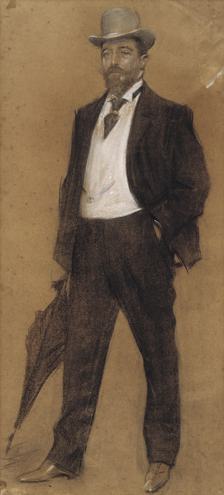
Building: Sala Parés
Country: Spain
Year built: 1877
Oldest art gallery in Barcelona, Spain Joan Baptista Parés by Ramon Casas The Sala Parés in 2012 The Sala Parés is the oldest art gallery in Barcelona , Spain . Initially an art store, established in 1840 by Joan Parés, it slowly evolved into a gallery and formally became one in 1877. History Founded by the original store owner's son, Joan Baptista Parés [ ca ] , an art collector, it became the primary artistic showcase for Barcelona during the " Febre d'Or [ ca ] " (Gold Rush), a period of rapid economic growth for the Catalan bourgeoisie. The artists who got their start there at that time include Modest Urgell , Romà Ribera , Josep and Francesc Masriera and Simó Gómez . In the early 1890s, it became the home base for a new generation of Modernist painters such as Santiago Rusiñol and Ramon Casas . It also became the exhibit hall of choice for the Cercle Artístic de Sant Lluc . A decade later, it was home for the Post-Modernists ; notably Isidre Nonell , Joaquim Mir and Marià Pidelaserra [ ca ] . Parés himself showed no particular inclination for any artistic style and was quite eclectic in his choice of works for display. This eventually led to a decline in favor of other galleries with more specific orientations, such as the Faianç Català, the Galeries Laietanes (both devoted to Noucentisme ) and the Galeries Dalmau ( Avant-garde ). In 1925, it was acquired by the art dealer, Joan-Antoni Maragall [ ca ] , youngest son of the poet Joan Maragall . The gallery was completely redesigned and began to promote younger artists, including Josep Mompou , Alfred Sisquella [ ca ] , Manolo Hugué , Josep de Togores and Salvador Dalí . Auctions were also established and it became a major supplier of older paintings for museums. After World War II, although the gallery maintained its connections to the avant-garde, it also began to focus more on Postimpressionism and other relatively conservative styles. A branch in Madrid , known as the "Swan Gallery" is operated by Maragall's son. In 2013, it was announced that a showroom would be opened in Shanghai , China . Some of the artists represented were, Gabino Rey , Josep Roca-Sastre [ ca ] , Josep Serra i Llimona [ ca ] , and Simó Busom i Grau [ ca ] , among others. References